Boney M.

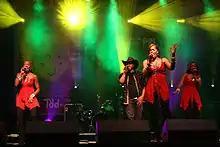
Boney M. featuring Maizie Williams performing at a concert

Mitchell was touring the world with her line-up of Boney M., which was the only line-up officially supported by Farian; a court ruling in 1990 stated that all four members are entitled to perform their own Boney M. shows. Farrell and Mitchell have released solo albums featuring their own re-recordings of Boney M.'s classic hits. Williams released her first solo album in 2006, and her own single version of "Sunny". In 2007, her rendition of "Daddy Cool" with Melo-M hit the number one spot in the Latvian (LMK) Charts. Marcia Barrett has released two solo albums, with a third scheduled for release in 2010.